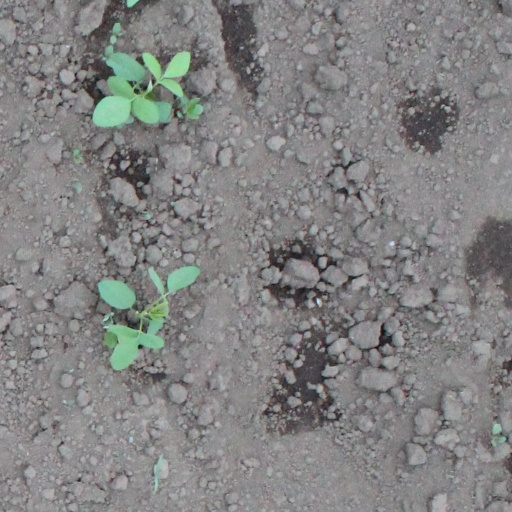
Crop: soybean